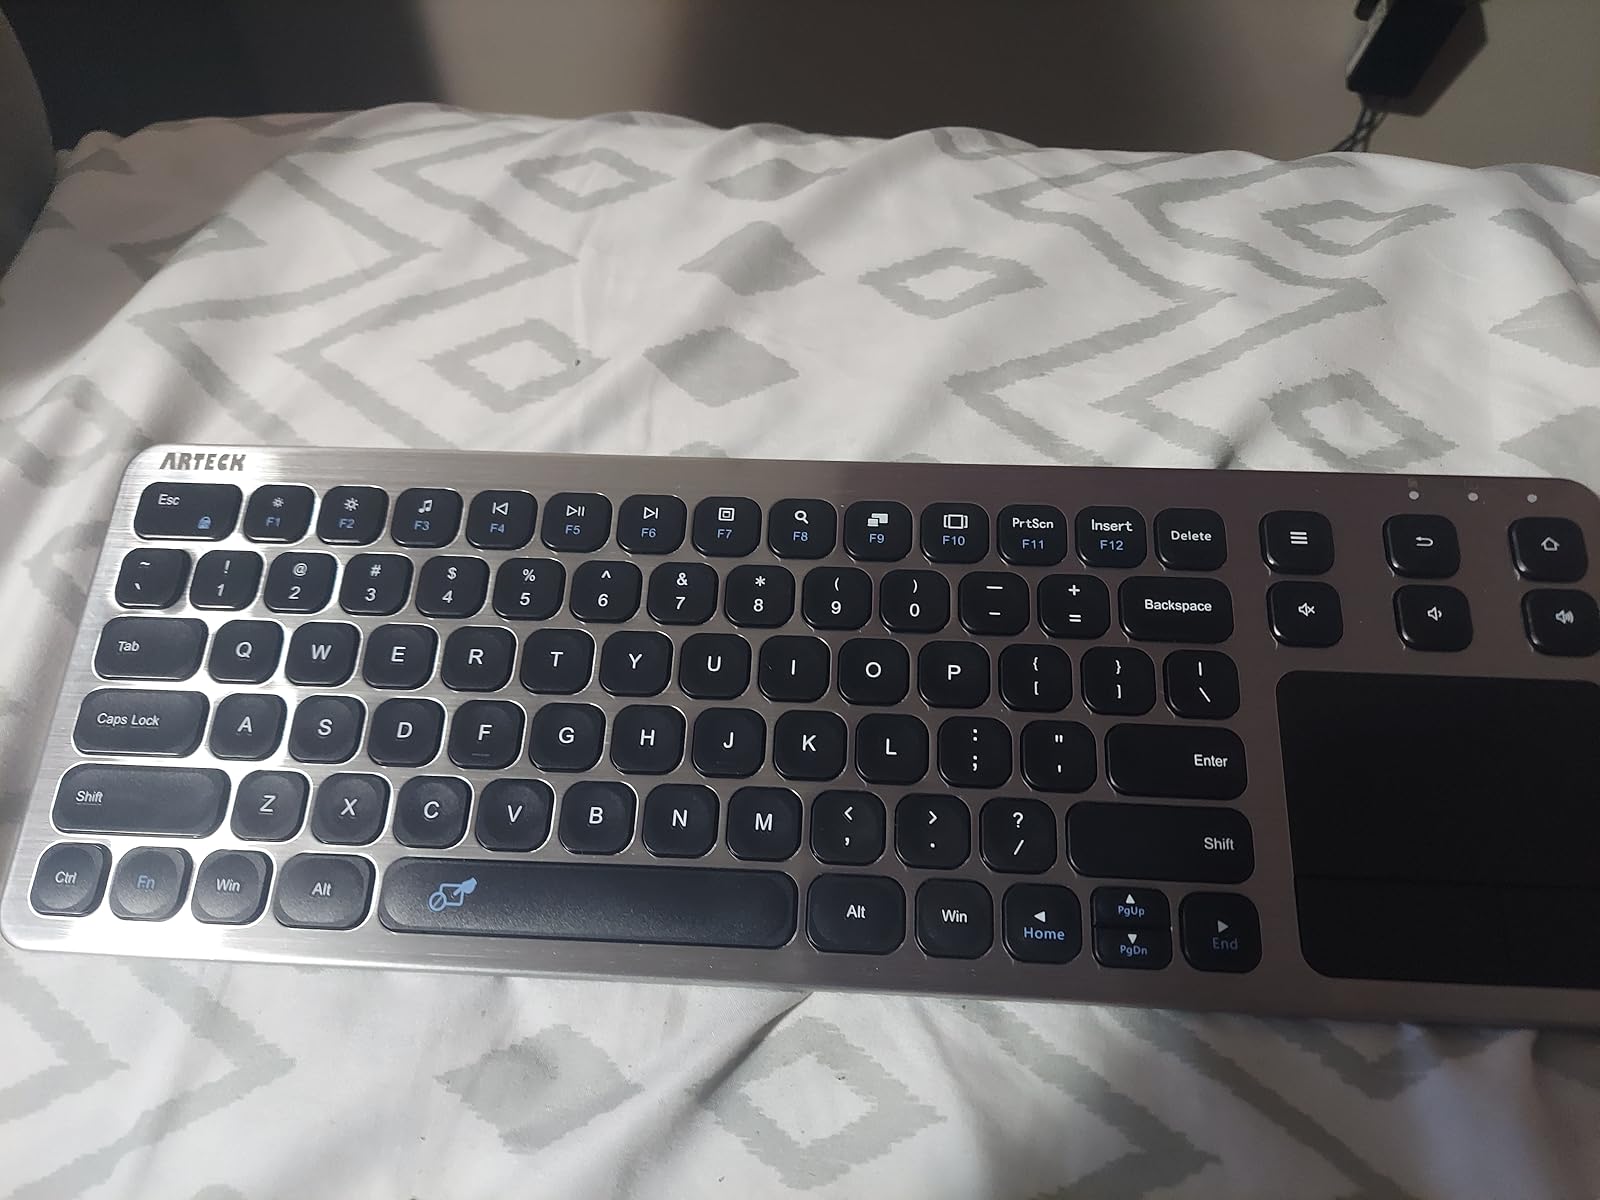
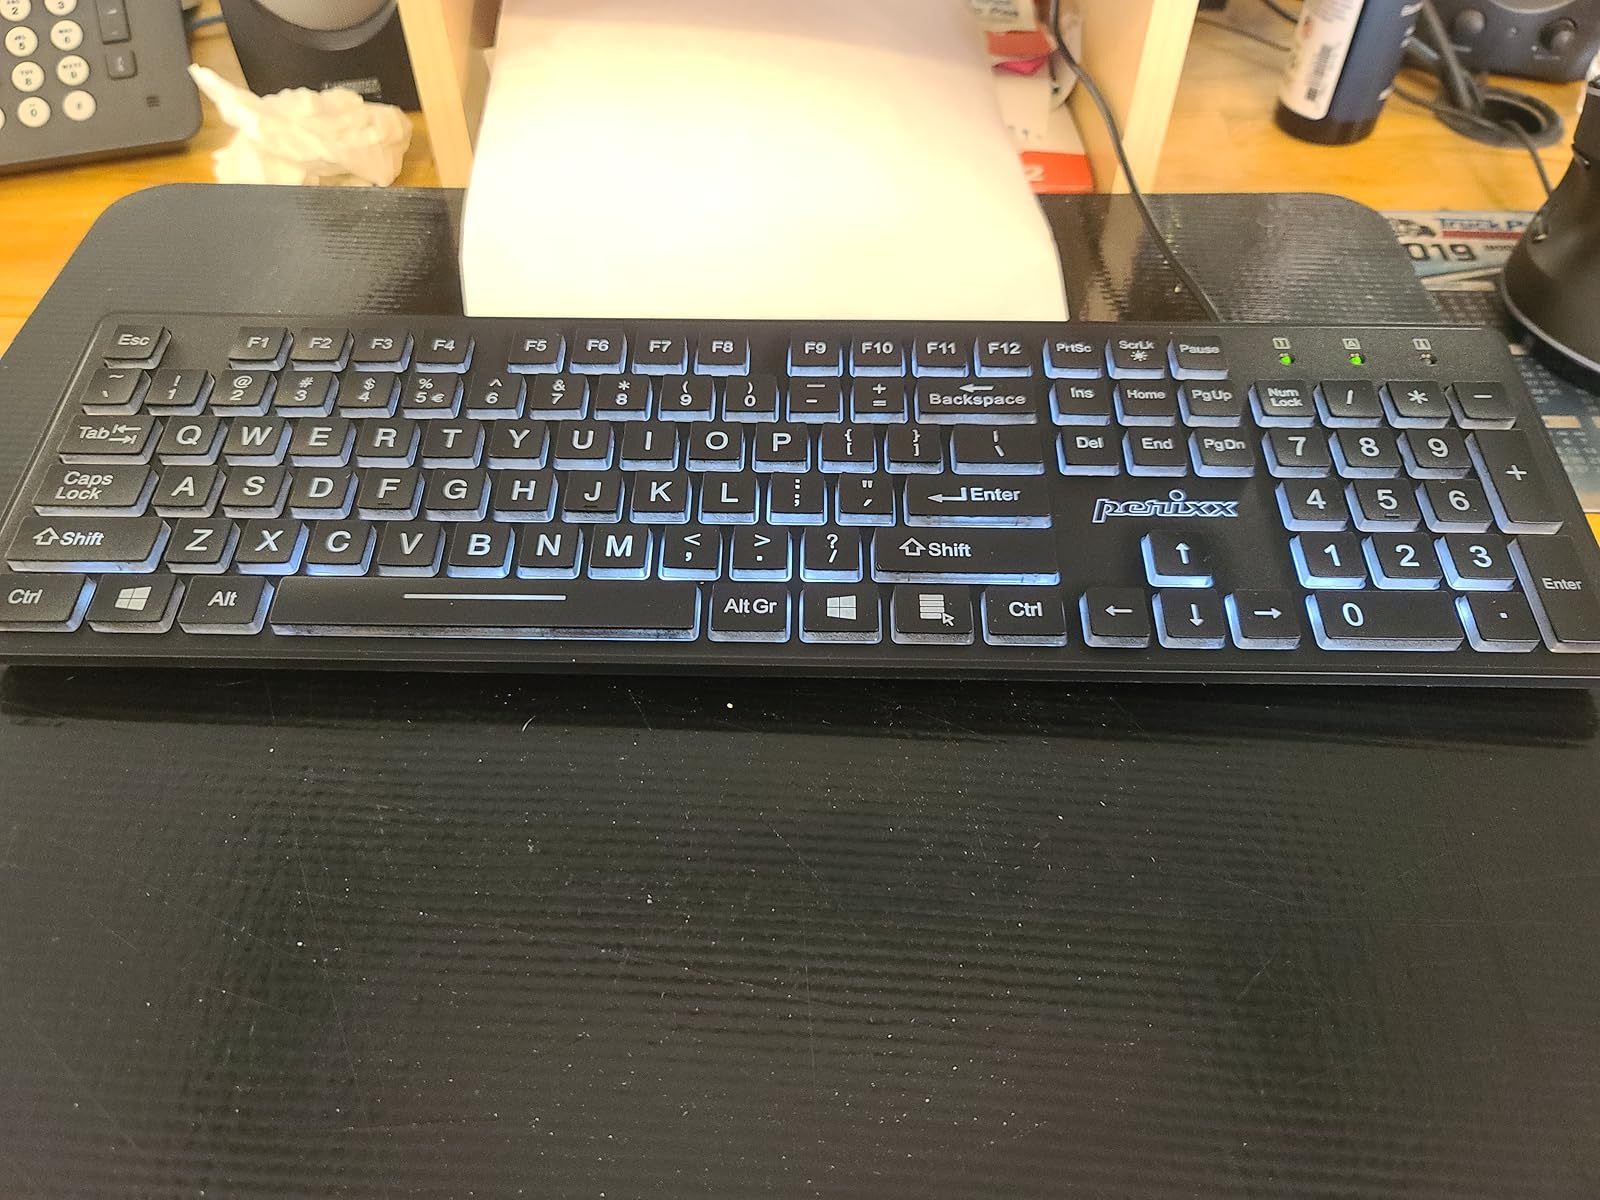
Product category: keyboard
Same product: no